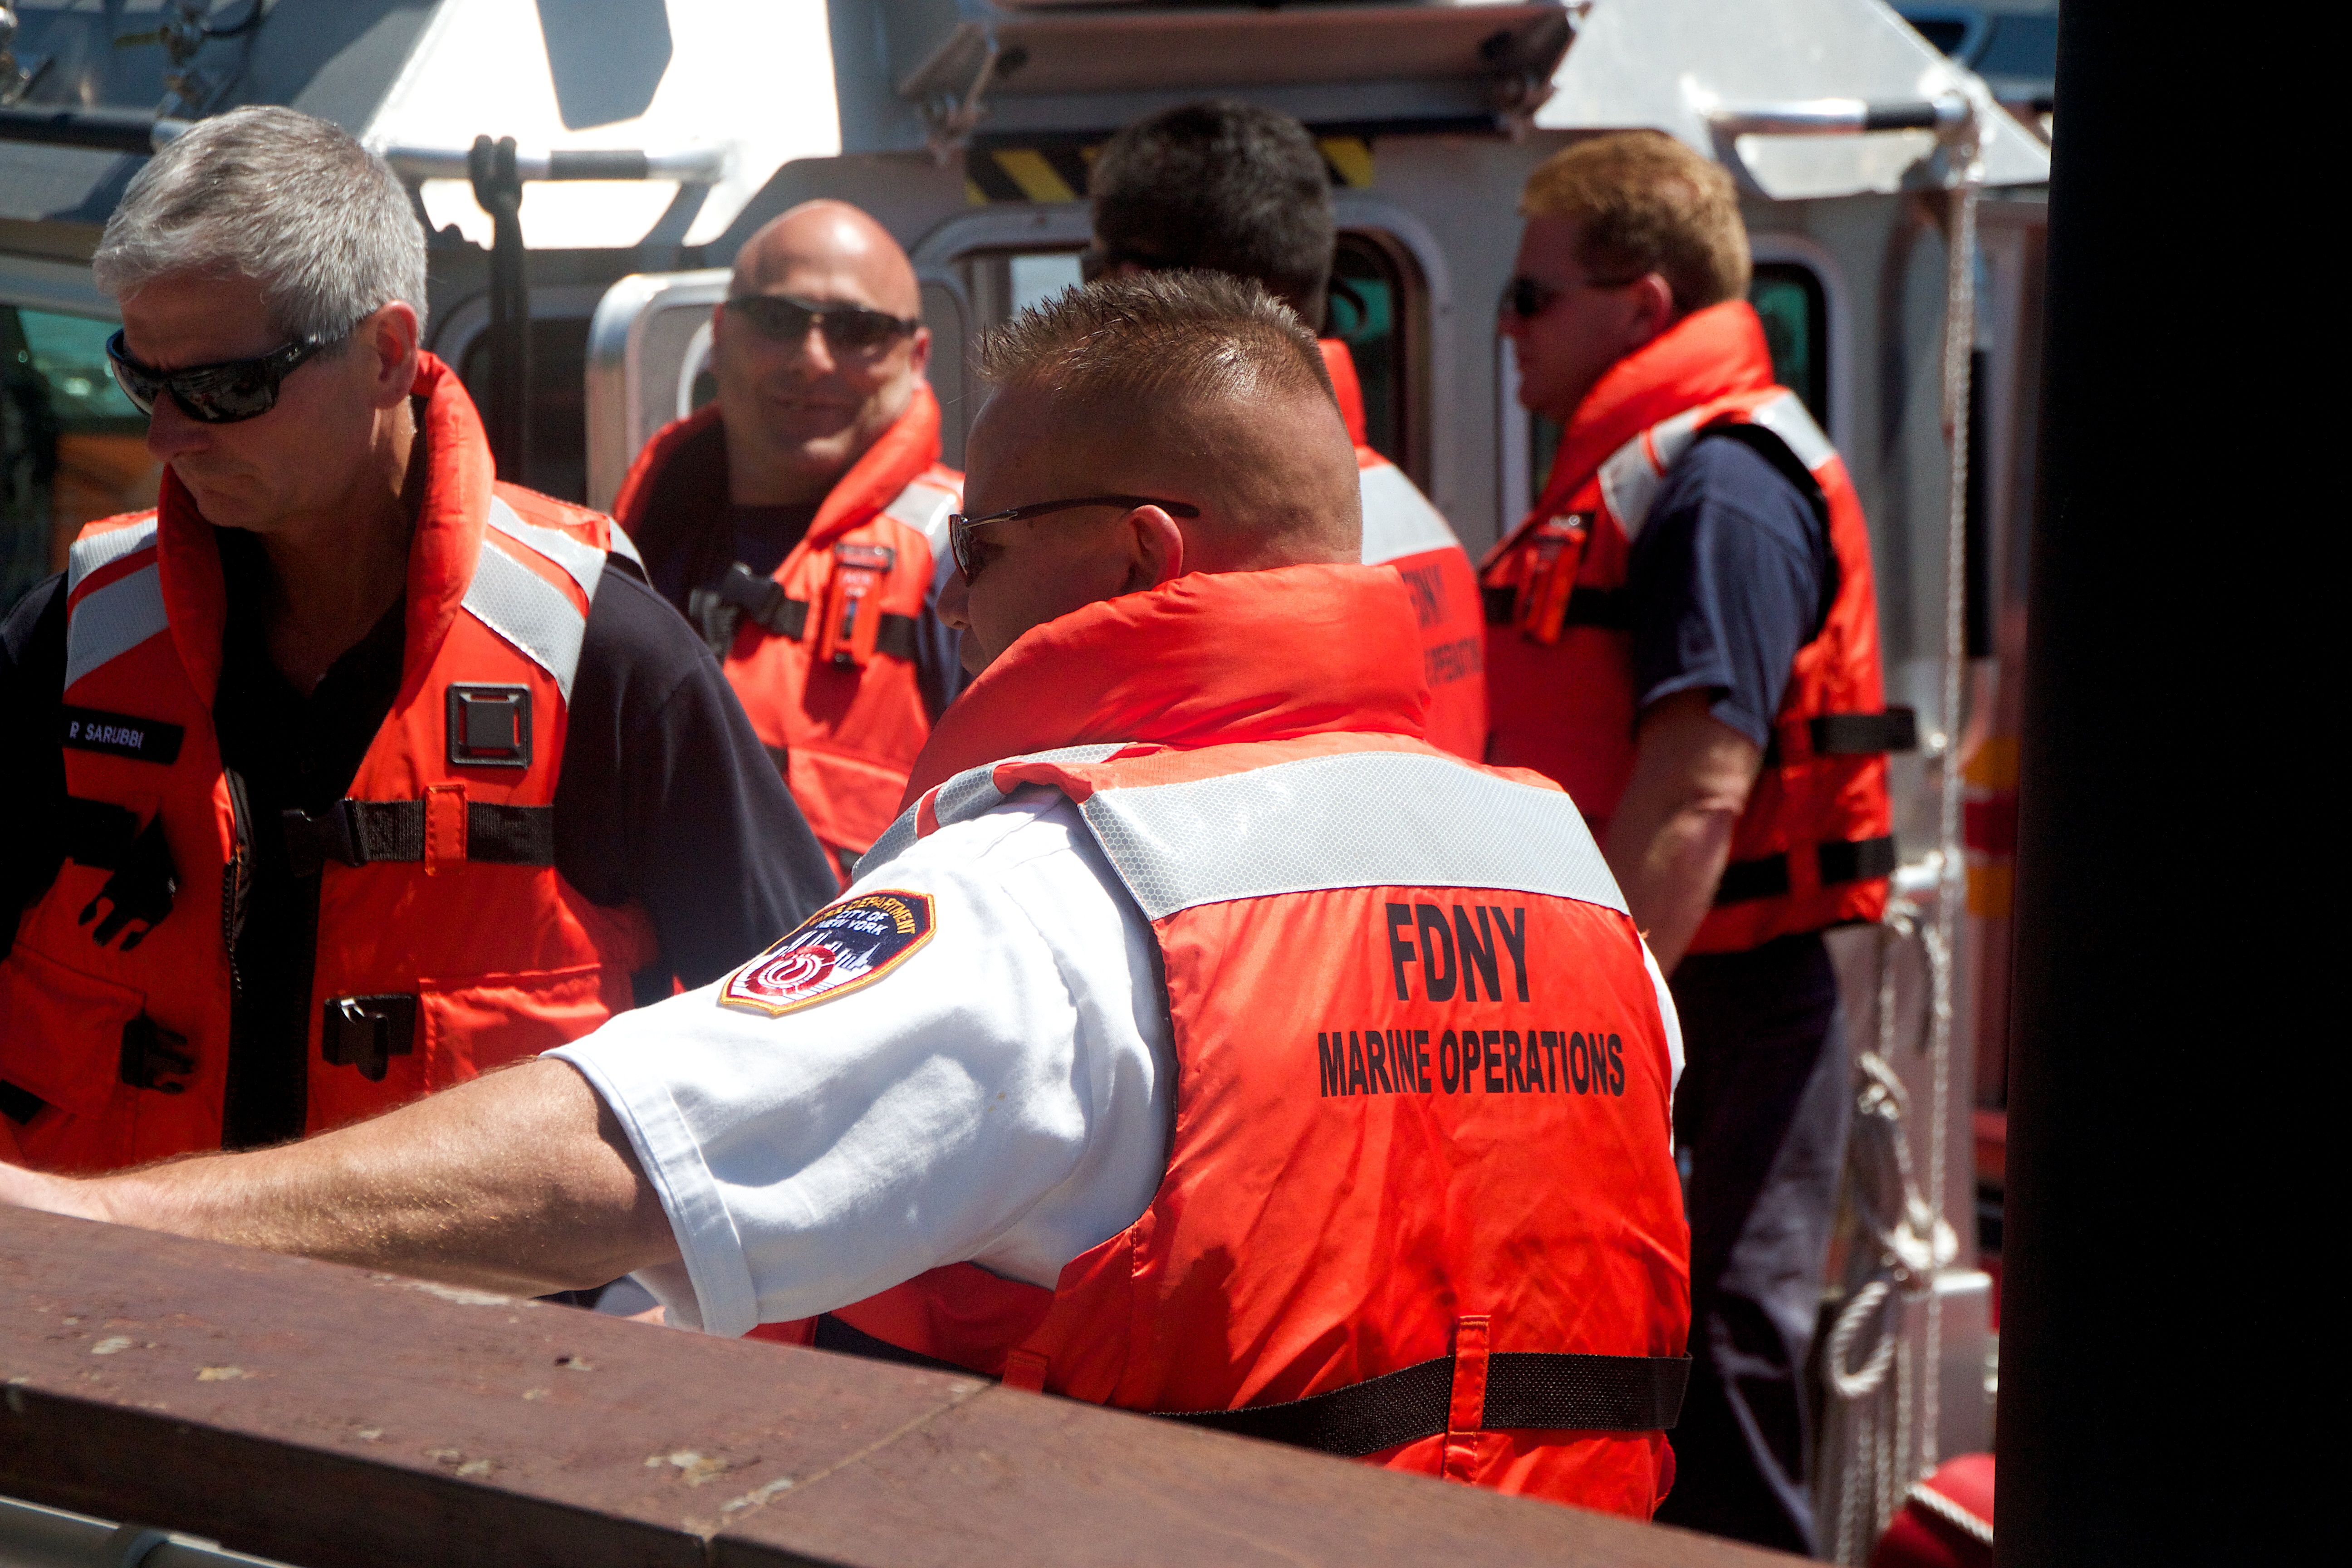
car, red, vehicle, product, race, competition, team, race track, crew, rownewyork, rescue, personal protective equipment